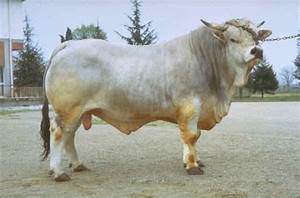
Label: mucca